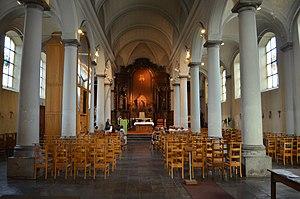
Église Notre-Dame-de-l'Assomption de Roux (Charleroi) This is a photo of a monument in Wallonia, number: 52011-CLT-0025-01
L'église Notre-Dame de l'Assomption est un édifice religieux classé situé à Roux, section de la ville belge de Charleroi, dans la province de Hainaut.